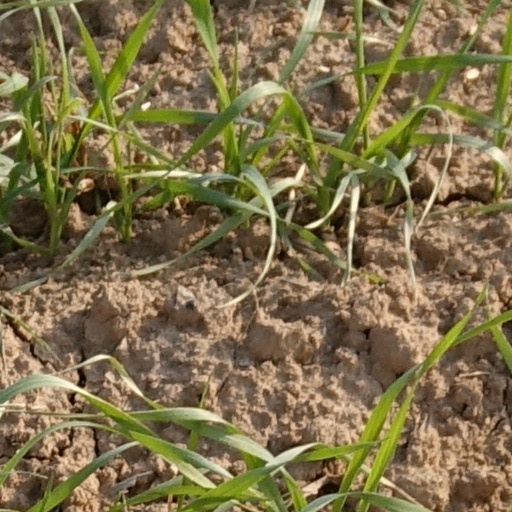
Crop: wheat